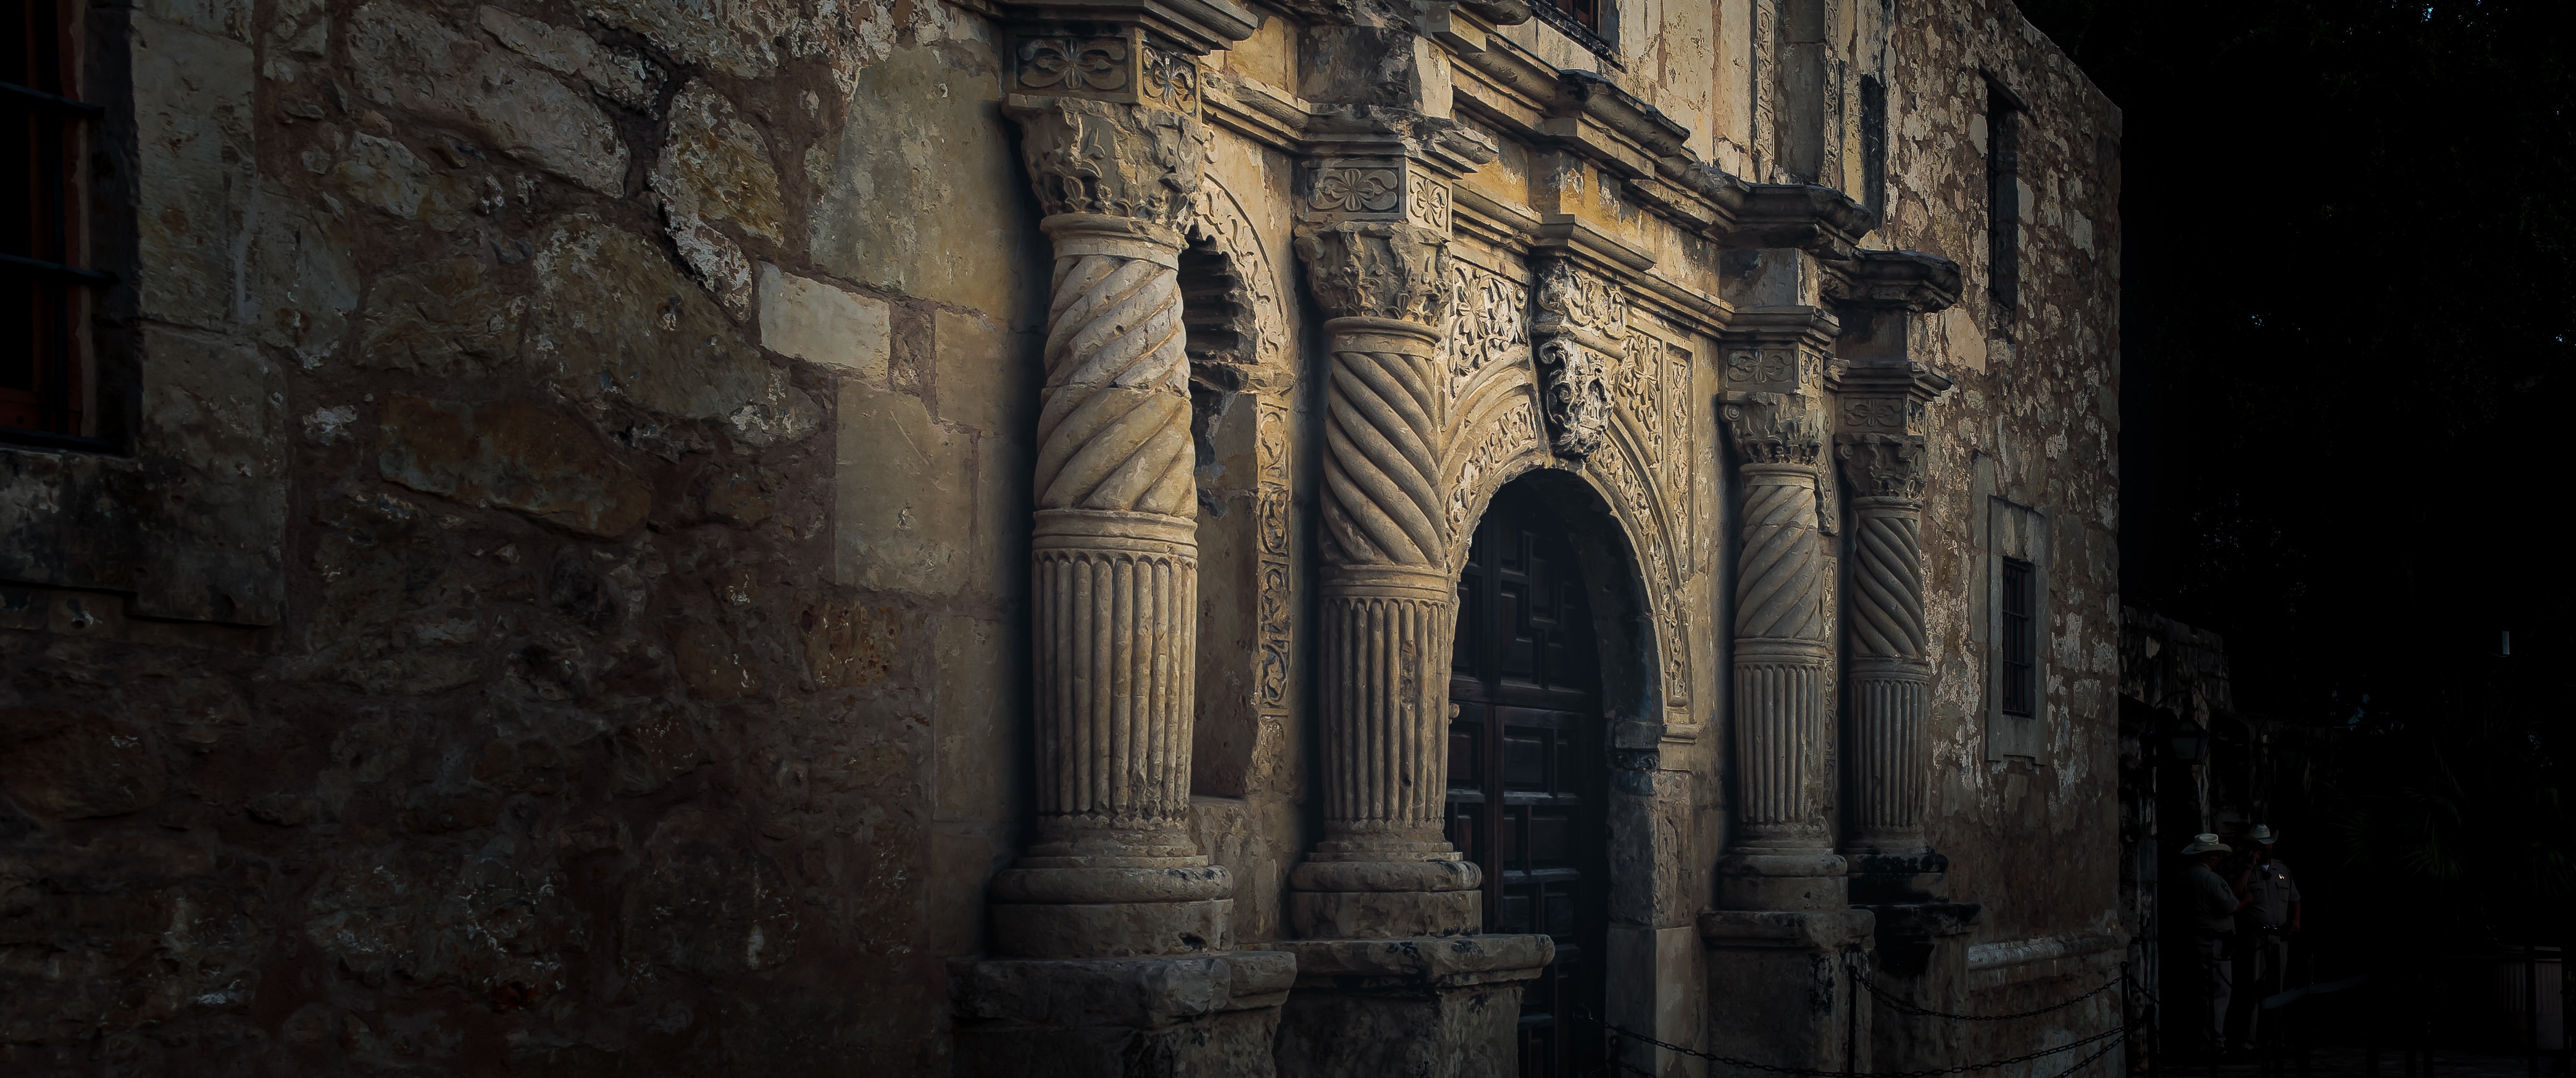
building, alley, darkness, cathedral, place of worship, temple, ruins, abbey, middle ages, crypt, screenshot, gothic architecture, ancient history